MG5 (automobile)

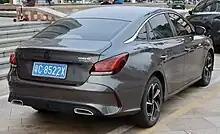
Rear view

The second generation MG5 debuted in September 2020 right before the 2020 Beijing Auto Show.